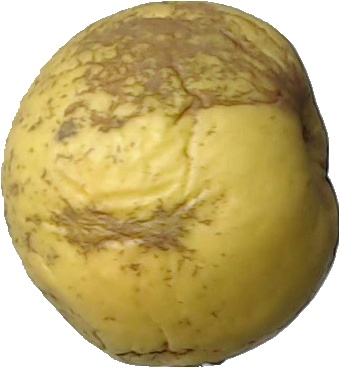
Label: apple_golden_1